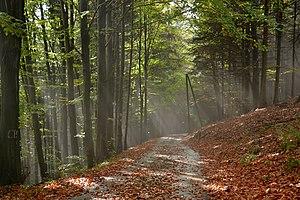
Chemin de randonnée des «